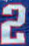
Number: 2